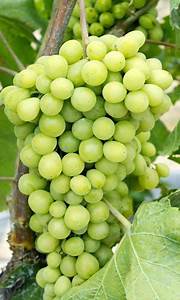
Label: Grapes